Middletown Historic District (Middletown, Virginia)

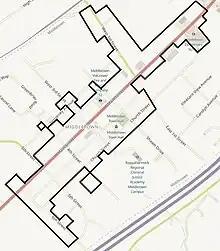
The historic district's boundaries

Middletown is located in southern Frederick County, Virginia, one of several counties in the Shenandoah Valley. The nearest towns are Stephens City, five miles (8 km) north, and Strasburg, five miles south. The town is bordered by Laurel Ridge Community College to the north, Interstate 81 to the east, and the Cedar Creek and Belle Grove National Historical Park to the south.